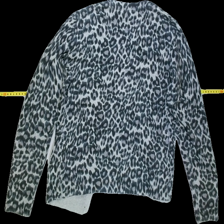
View: back
Type: Cardigan
Category: Ladies
Brand: Gap
Colors: Grey
Material: 100% Cott
Pattern: Plain
Cut: C-collar, Regular
Size: M
Season: All
Trend: No trend
Stains: Yes
Price range: <50
Recommended usage: Recycle